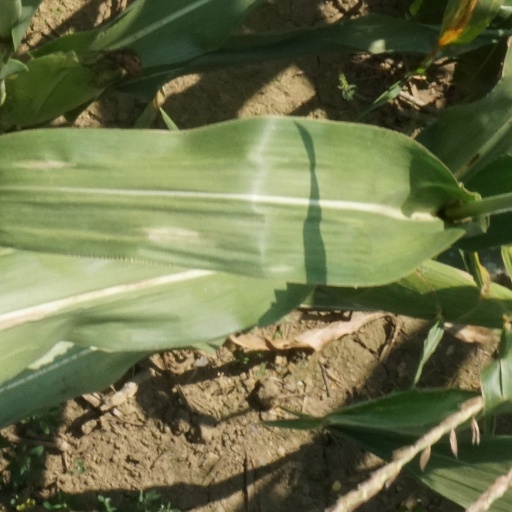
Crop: maize; corn